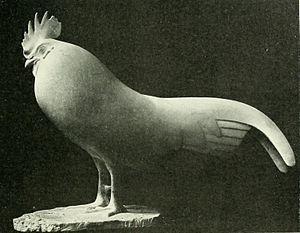
Coq
François Pompon, né le 9 mai 1855 à Saulieu et mort le 6 mai 1933 à Paris, est un sculpteur français.